Leonora Scott Curtin

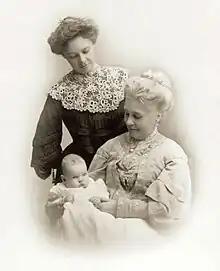
Leonora Scott Curtin (standing) with her mother Eva Scott Fényes and daughter Leonora Frances Curtin, 1903. Photo in the collections at Acequia Madre House, Santa Fe.

Leonora Scott Curtin ( Muse; 1879-1972) was an American botanist and philanthropist.